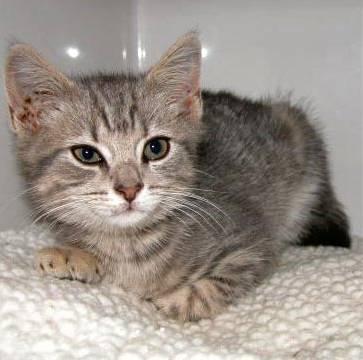
cat